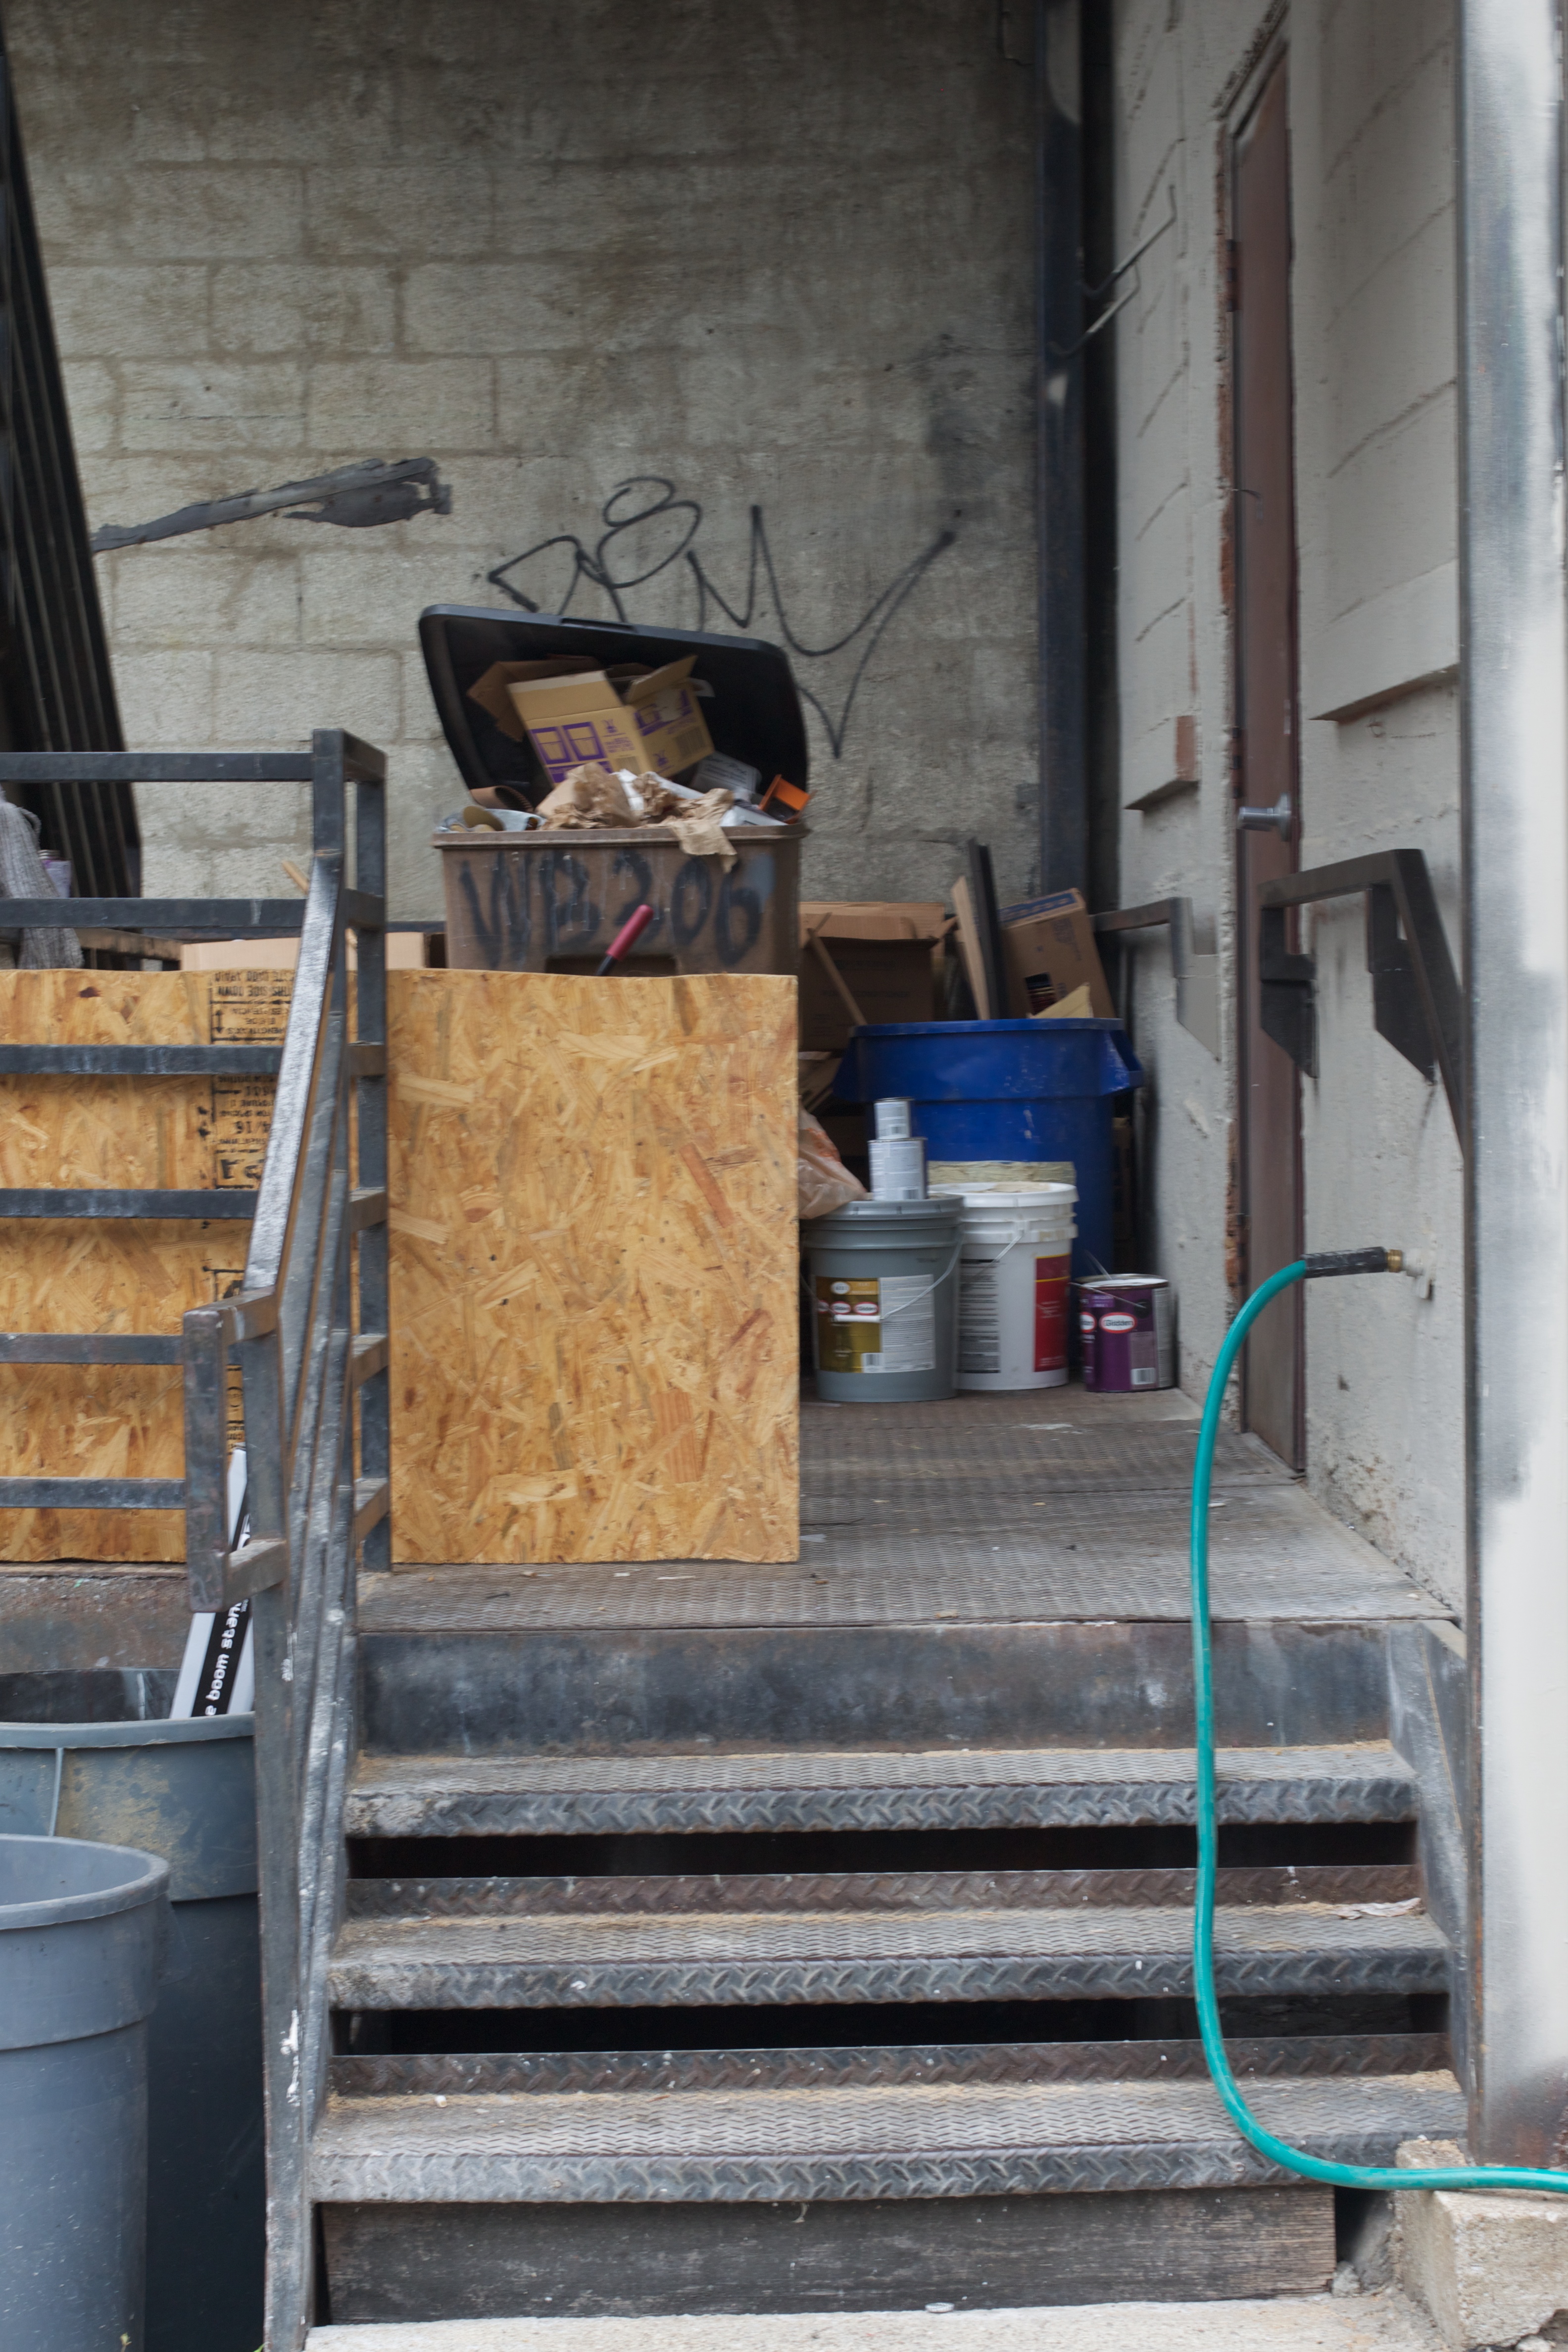
wood, road, wall, art, odyssey, coti, urban area